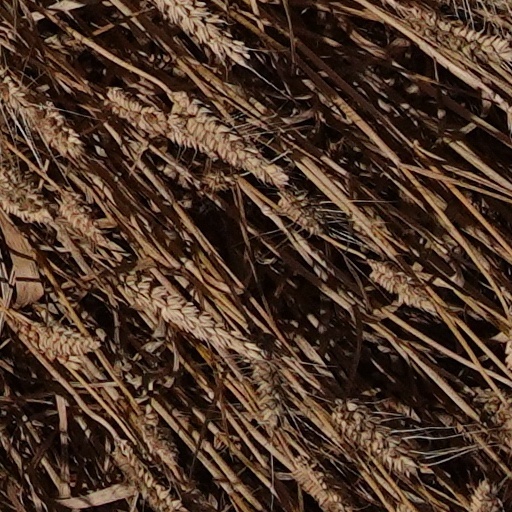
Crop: wheat